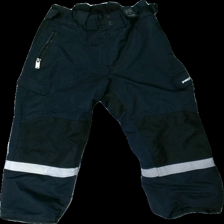
View: front
Type: Winter trousers
Category: Children
Brand: Not in the list
Brand text on label: protech
Colors: Black, White
Material: 100% polyester
Pattern: Logo print
Cut: Regular
Size: 122
Season: Winter
Damage location: bottom right
Damage 2 location: bottom left
Damage 3 location: middle center
Price range: <50
Recommended usage: Export
Description: svarta överdragsbyxor med loggor, noppriga/skavda på knäna